Bushido

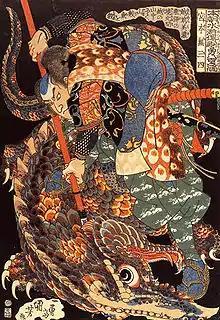
Miyamoto Musashi killing a giant creature, from The Book of Five Rings

The sayings of Sengoku-period retainers and warlords such as Katō Kiyomasa (1562–1611) and Nabeshima Naoshige were generally recorded or passed down to posterity around the turn of the 16th century when Japan had entered a period of relative peace. In a handbook addressed to "all "samurai", regardless of rank", Katō states: